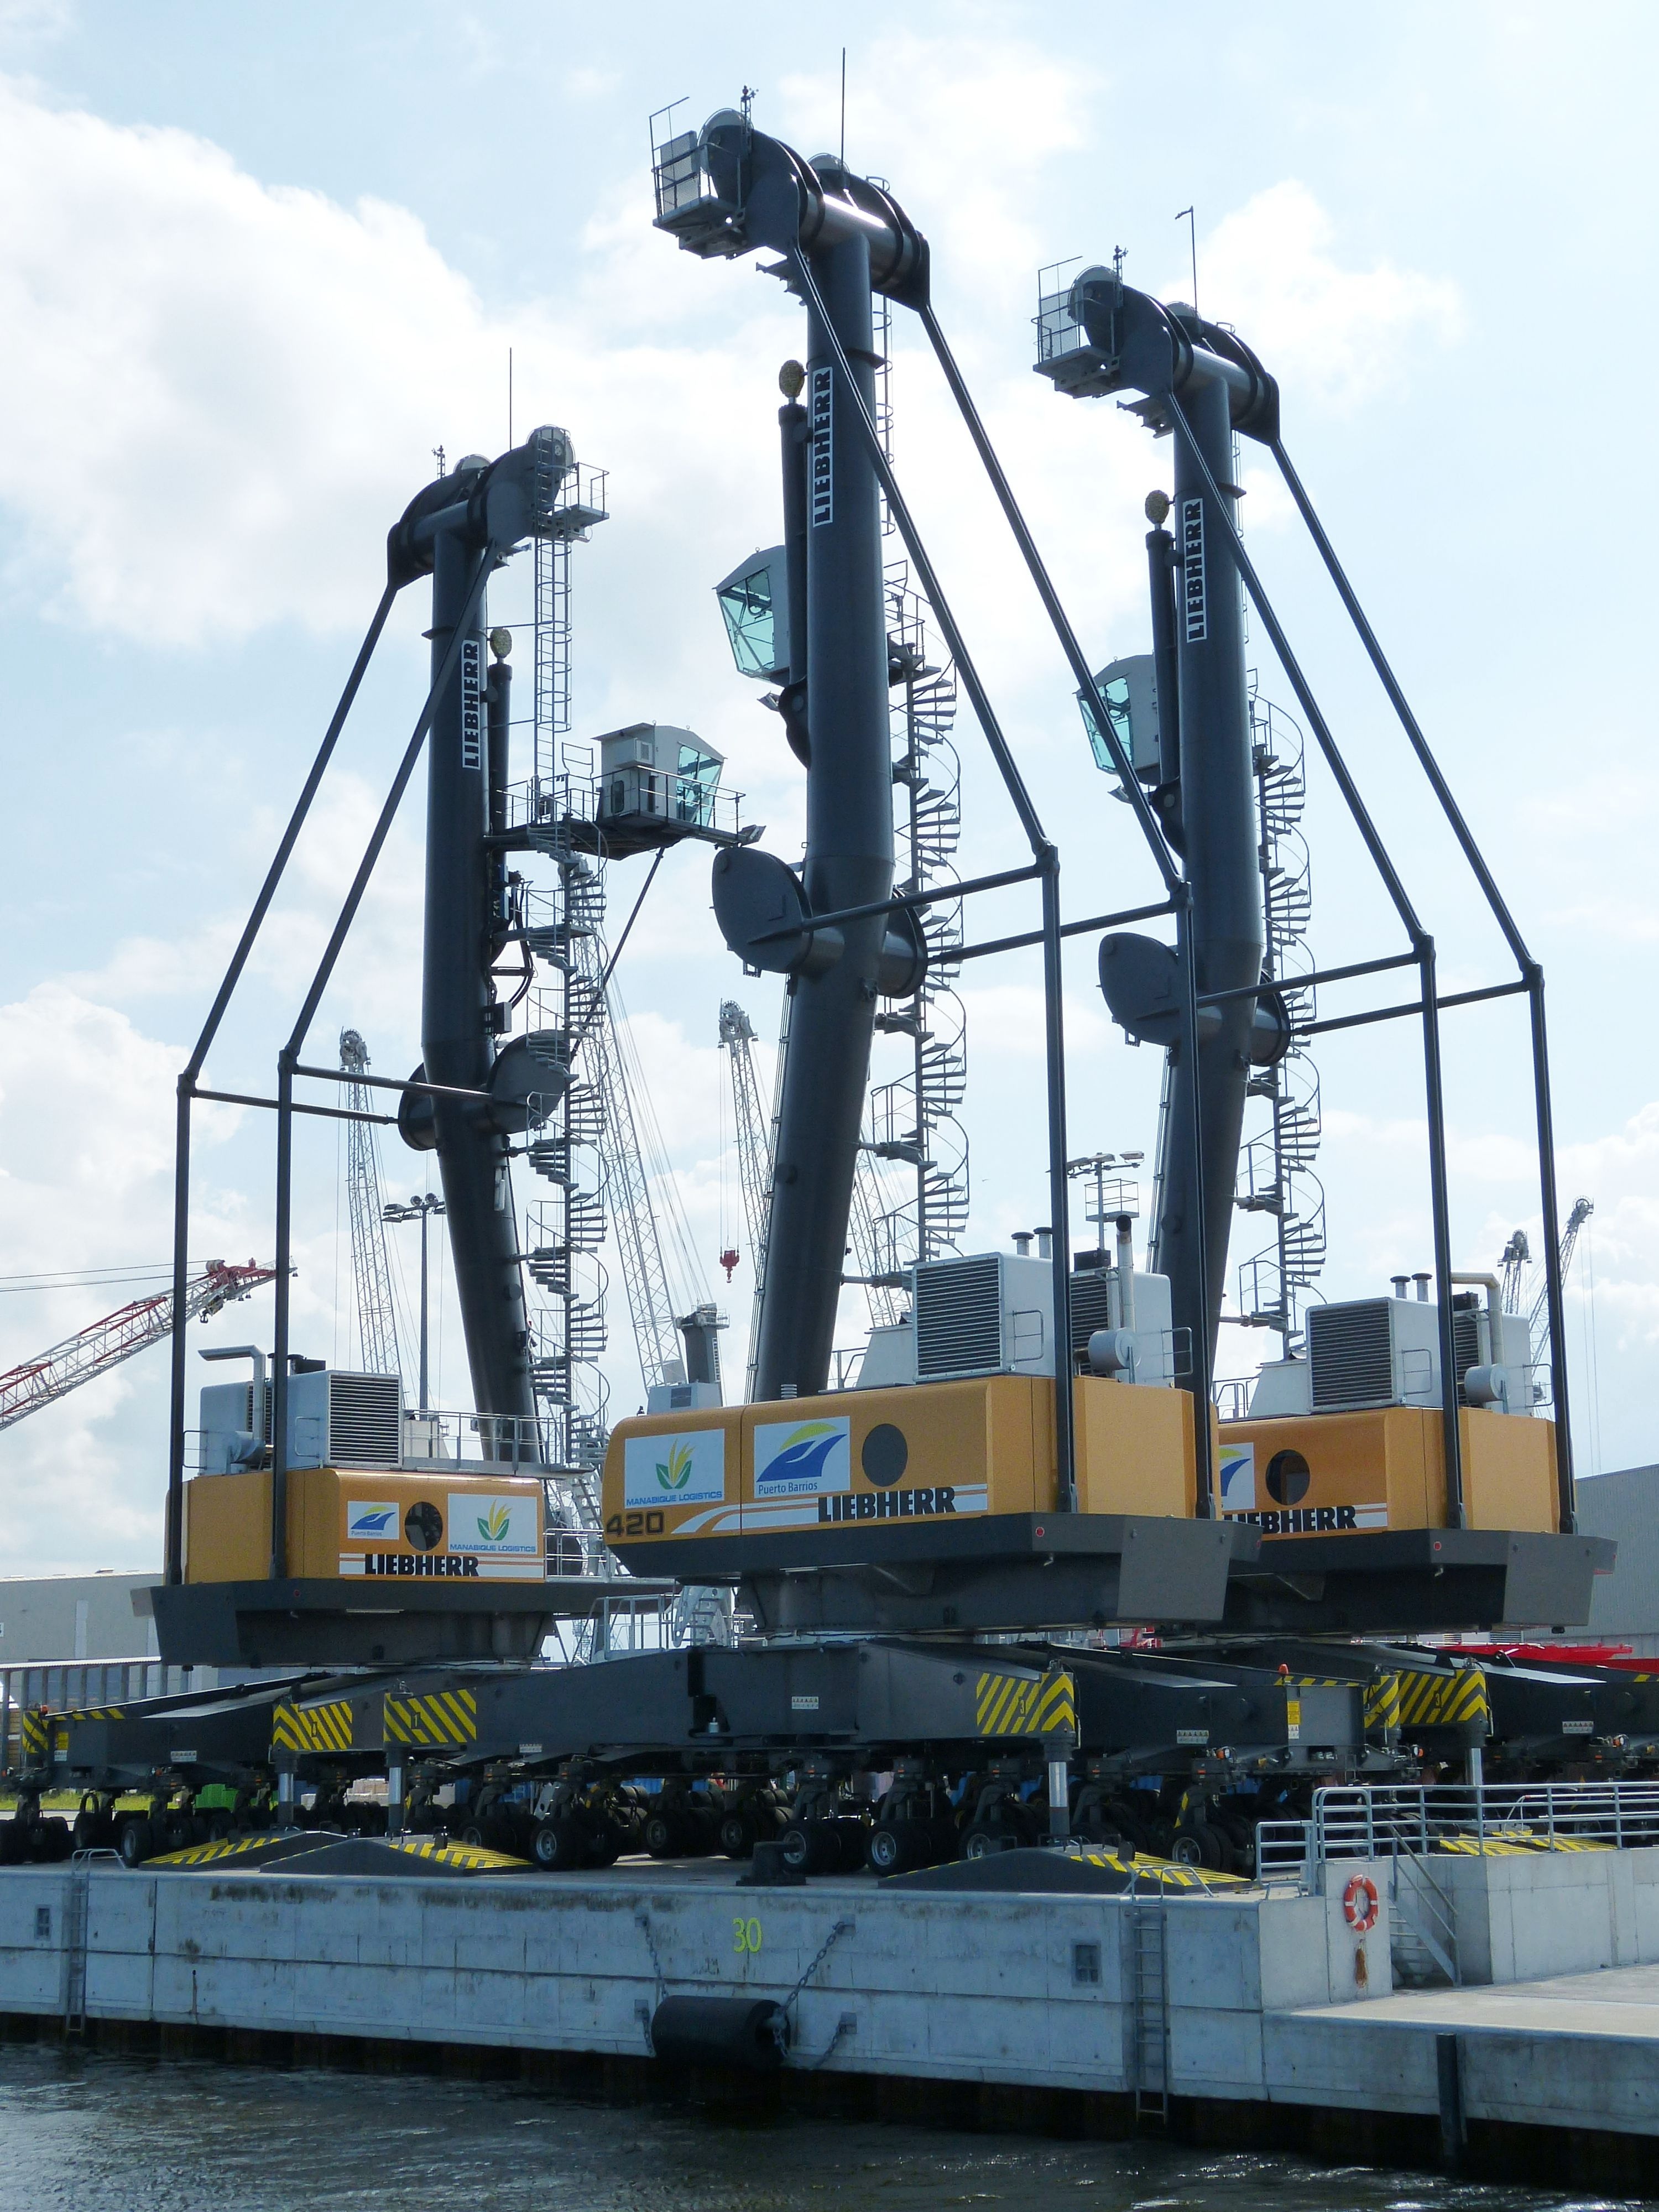
sea, transport, vehicle, mast, holiday, industry, port, raise, infrastructure, crane, rostock, force, seaport, harbour cranes, northern germany, warnem nde, mecklenburg western pomerania, freight transport, construction equipment, loads, jackup rig, crane vessel floating